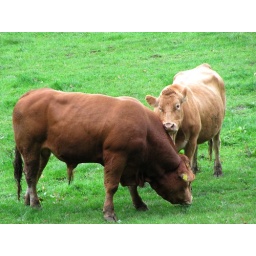
Beautiful cows near Hiltrud's house I